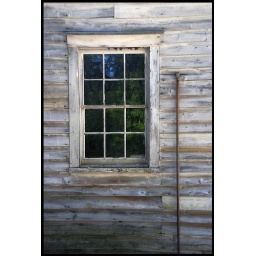
Old building window in Double Trouble State Park